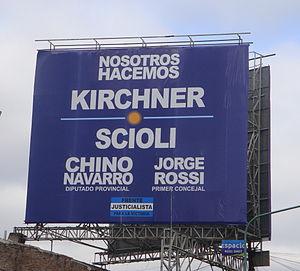
Néstor Kirchner, né le 25 février 1950 à Río Gallegos et mort le 27 octobre 2010 à El Calafate, est un homme d'État argentin. Ancien gouverneur de la province de Santa Cruz, considéré comme étant un péroniste de gauche, il est président de la Nation argentine du 25 mai 2003 au 10 décembre 2007. Il est par la suite président du Parti justicialiste, député élu dans la province de Buenos Aires et secrétaire général de l'Union des nations sud-américaines.
Le Front pour la victoire est une coalition politique argentine de centre gauche, fondée en 2003 pour soutenir la candidature victorieuse à la présidentielle de 2003 du péroniste Néstor Kirchner. À la présidentielle de 2007, le FPV a soutenu la candidature de son épouse, Cristina Fernández de Kirchner, présidente du pays jusqu'en décembre 2015. Le noyau du FPV est constitué par le Parti justicialiste.